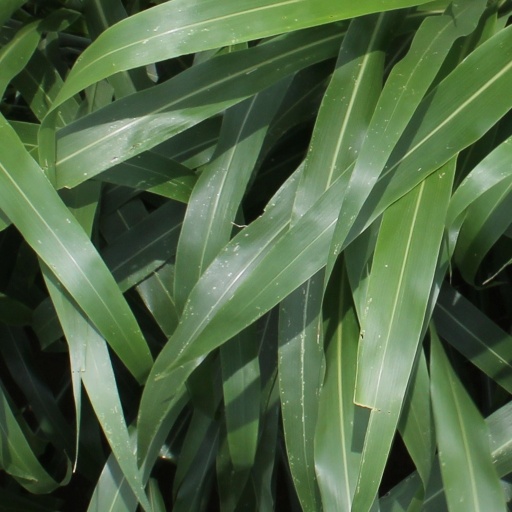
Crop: sorghum